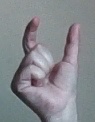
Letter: nun